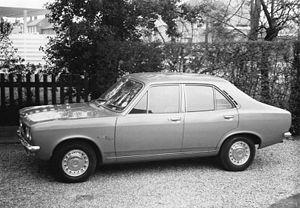
Les attentats de Dublin et Monaghan ont lieu le 17 mai 1974 à Dublin et Monaghan en Irlande, au troisième jour de la grève loyaliste de l'Ulster Workers' Council en Irlande du Nord. Quatre voitures piégées explosent à 17 h 30 et 18 h, faisant 33 morts et 258 blessés. C'est l'attentat le plus meurtrier du conflit nord-irlandais.